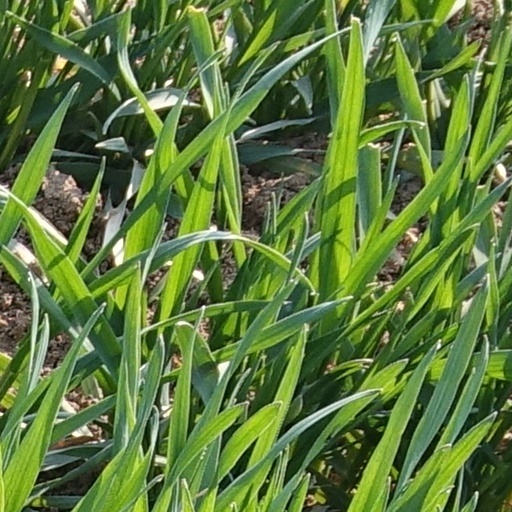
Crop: wheat